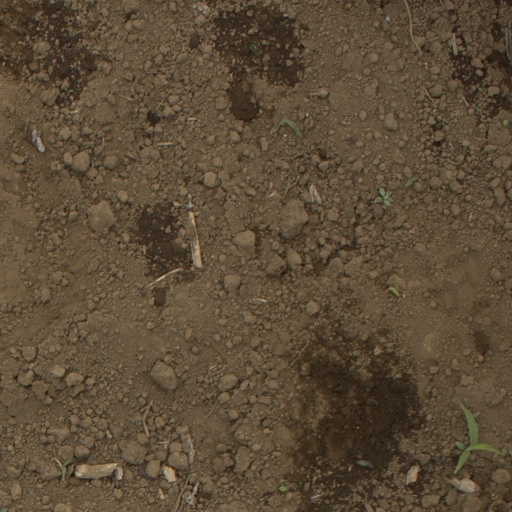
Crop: Jerusalem artichoke